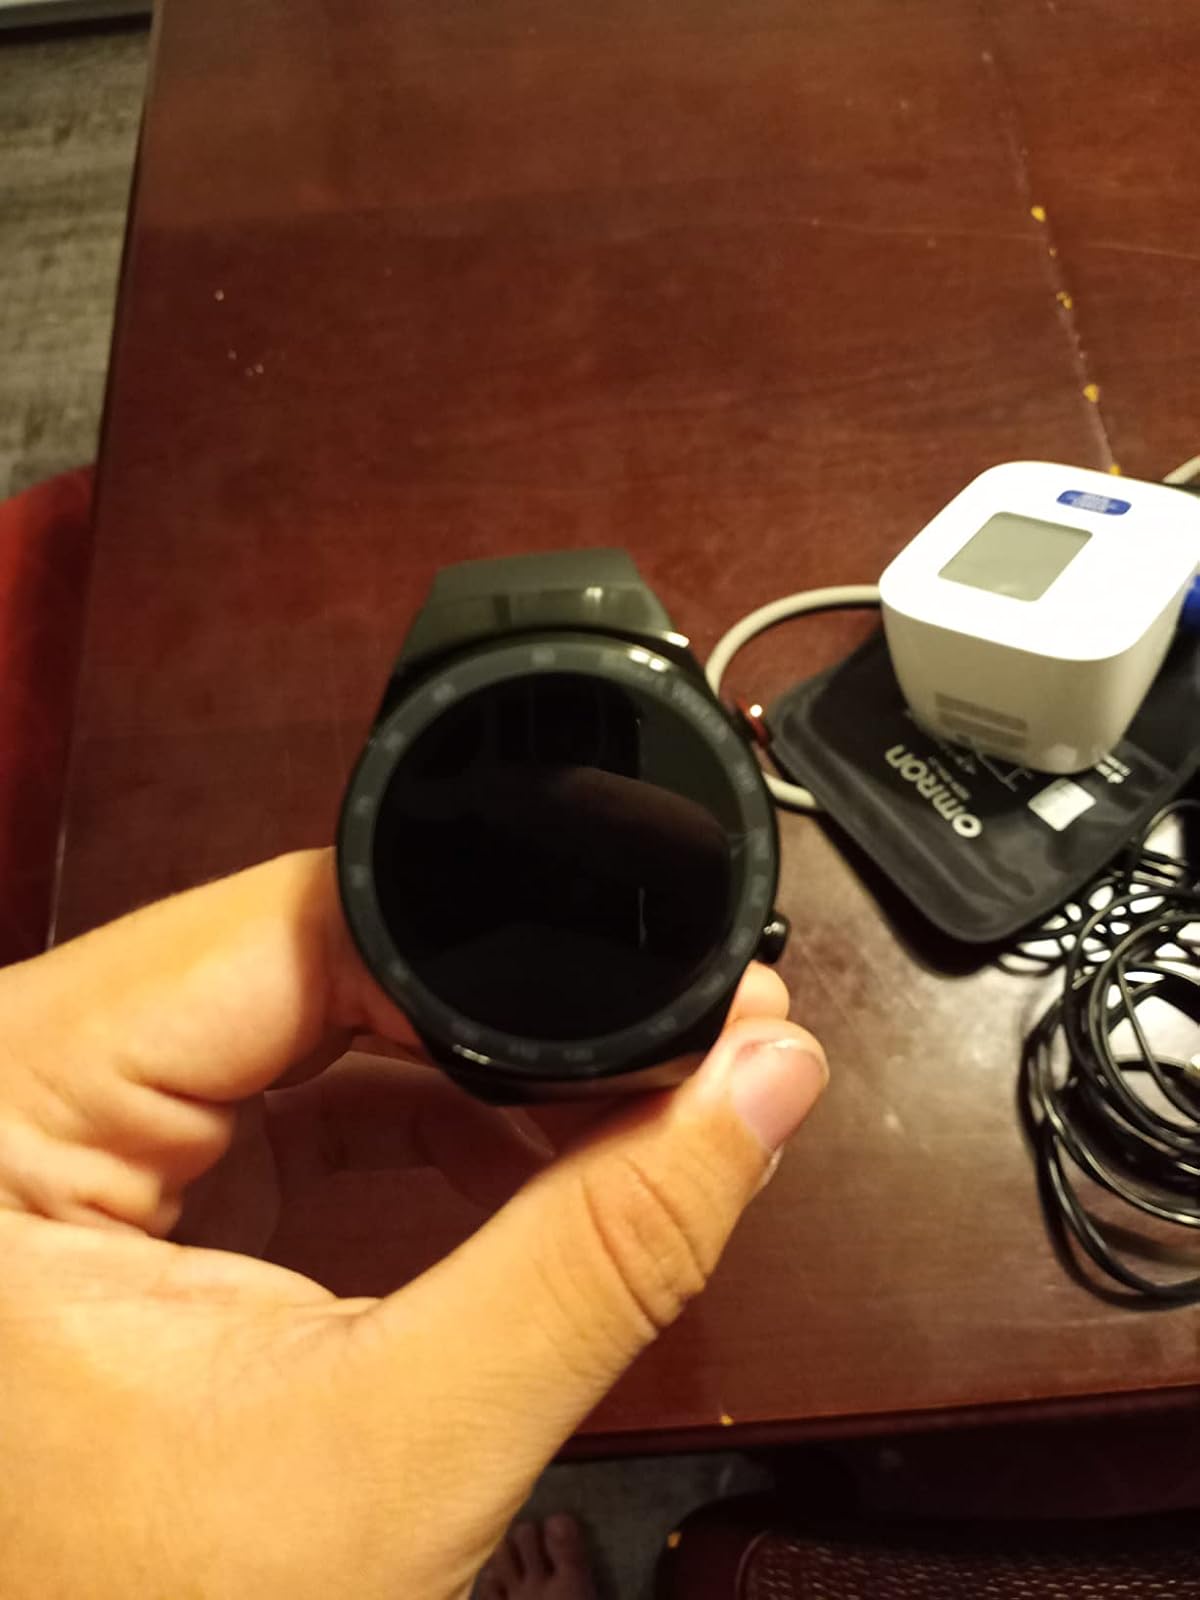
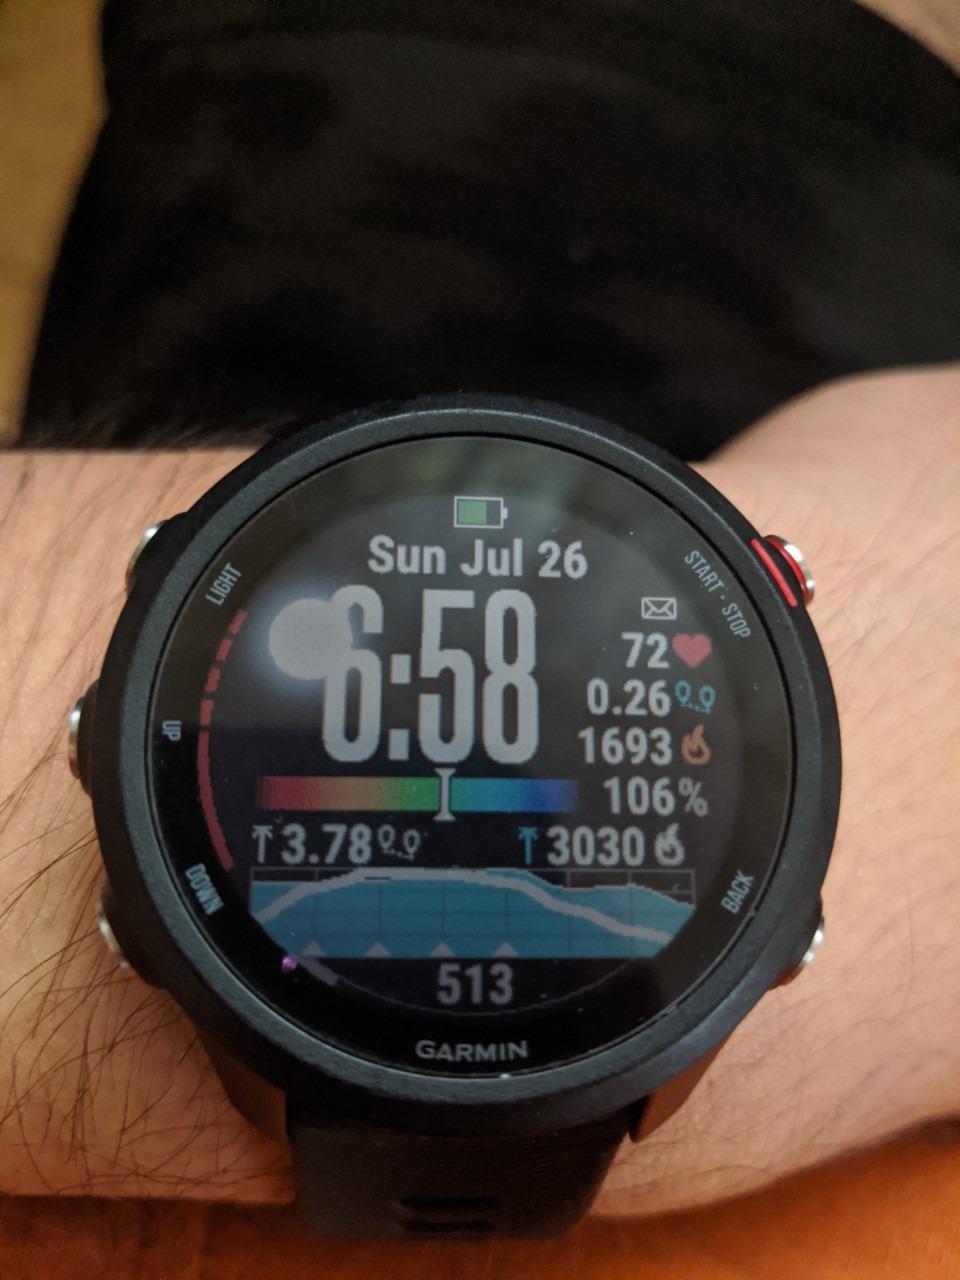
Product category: smartwatch
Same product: no